Allocacoc

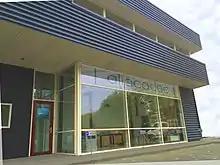
Allocacoc previous Headquarters in Delft

Allocacoc was founded by two industrial design engineers, Arthur Limpens and Yixia Jiang from Delft University of Technology, in the Netherlands. Stated by Yixia Jiang in a 2011 interview, the company name was inspired by their favourite drink Coca-Cola.